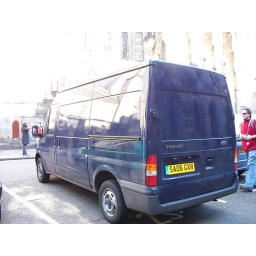
The van in car park 23 which is the location of John Knox's grave.